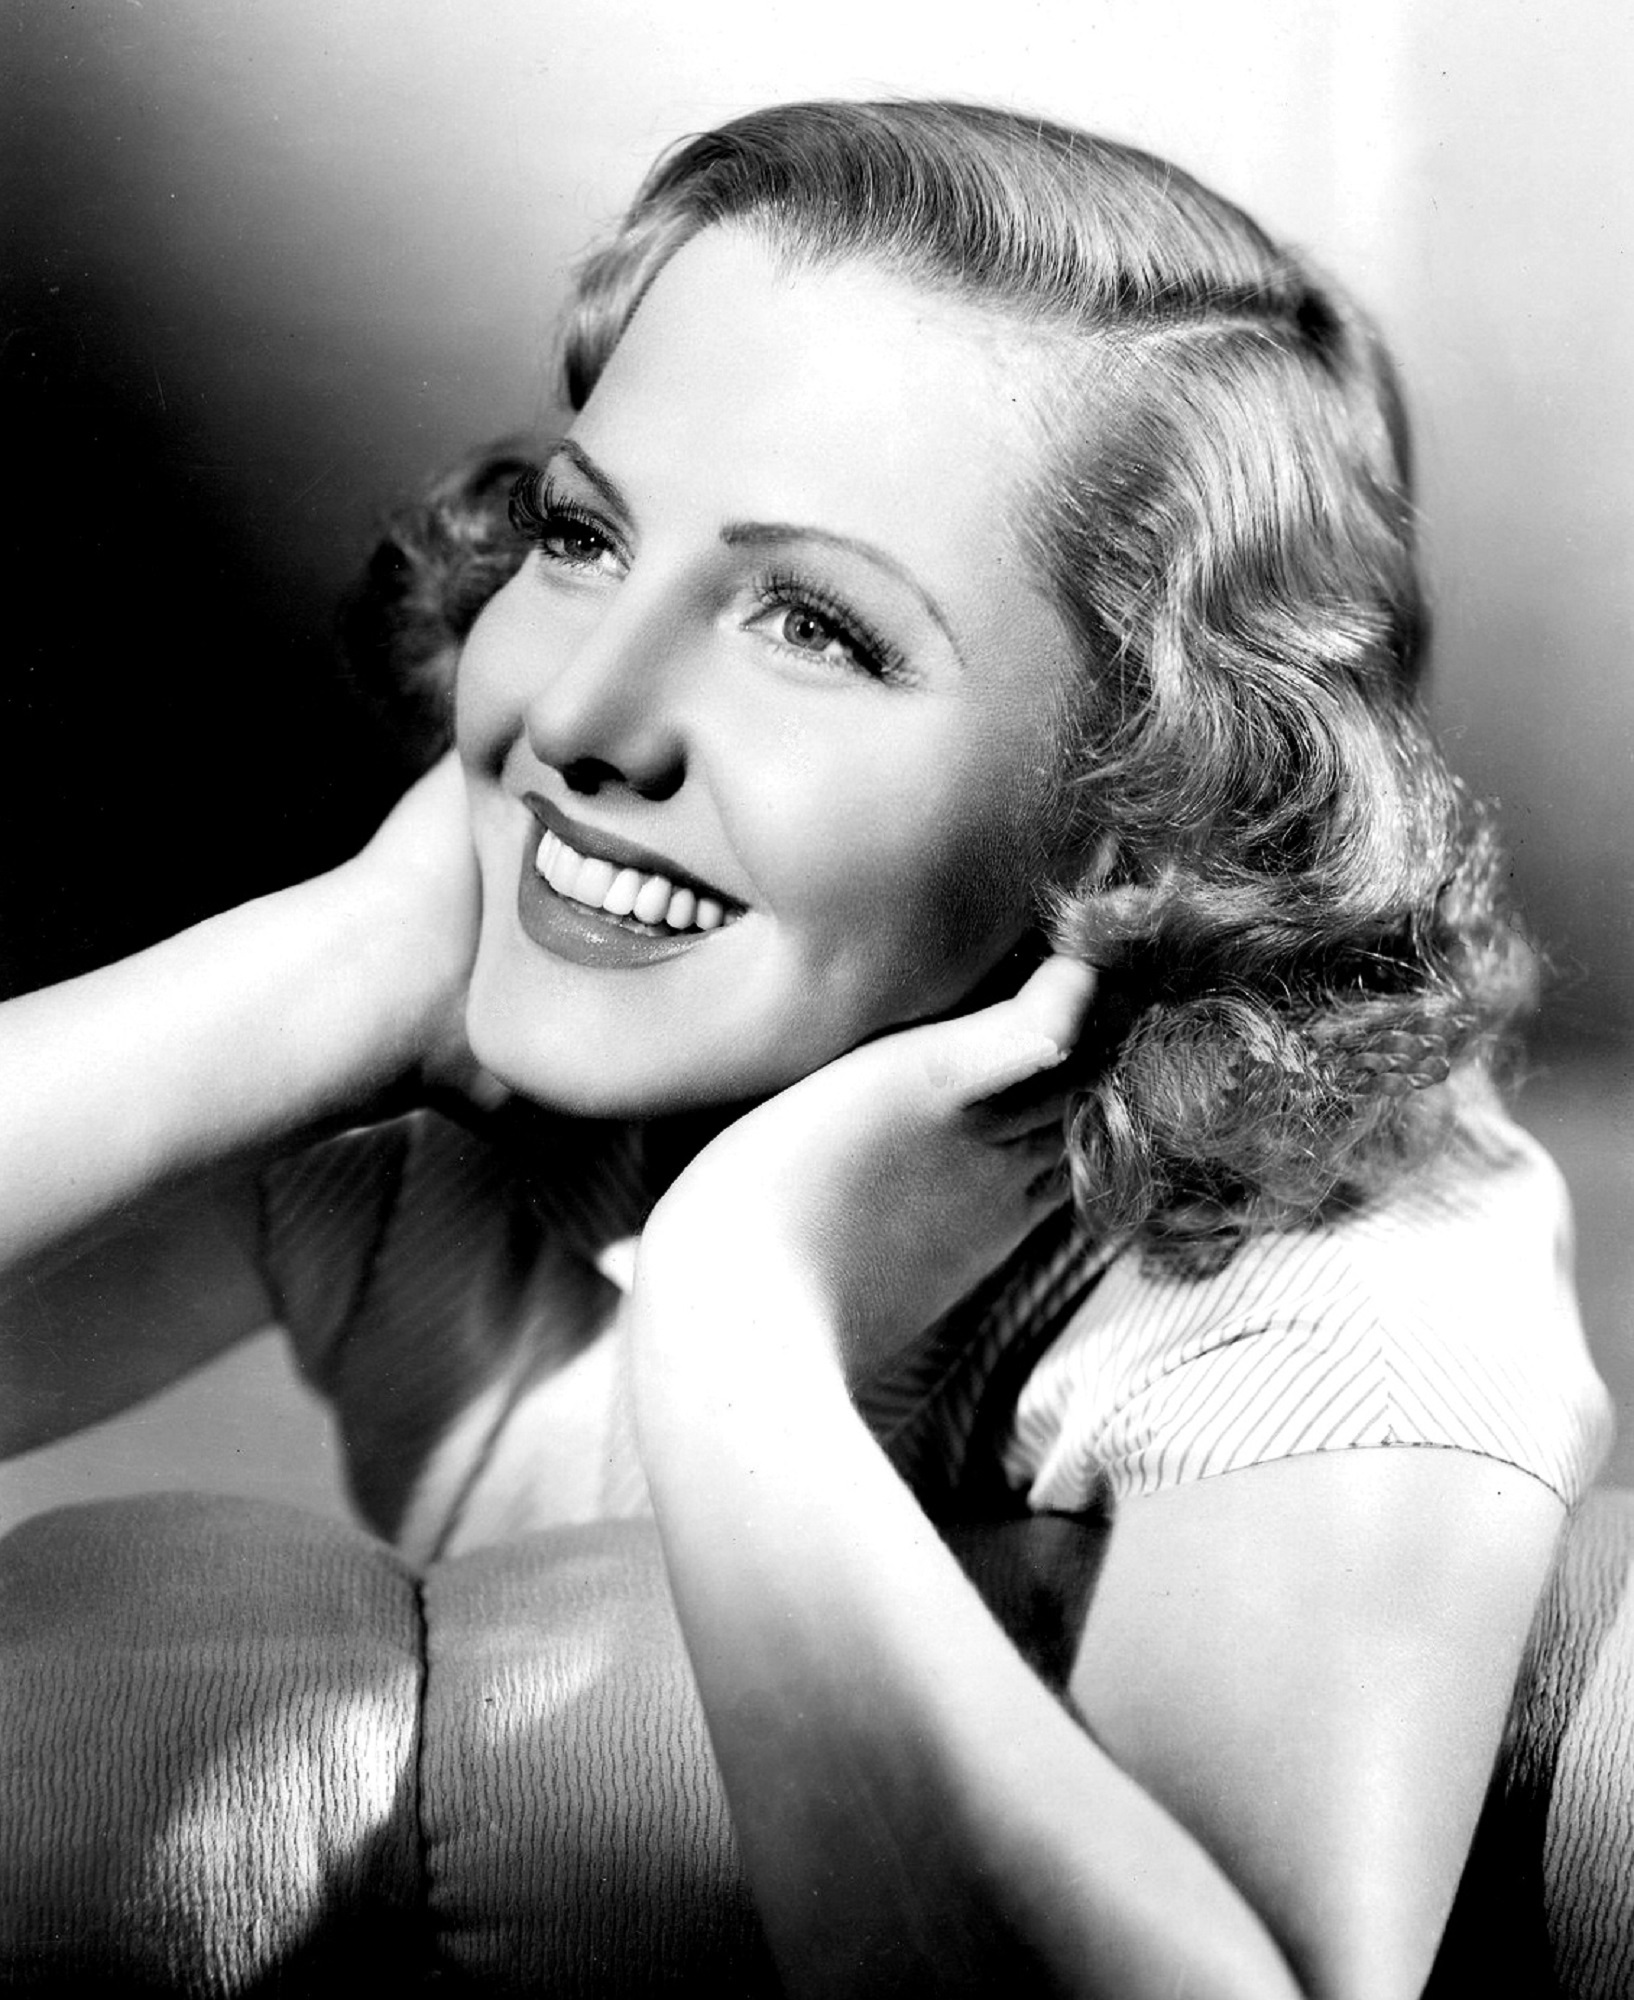
person, black and white, woman, hair, photography, vintage, film, hollywood, portrait, model, black, monochrome, lady, facial expression, hairstyle, smile, face, eye, photograph, beauty, cinema, historical, emotion, movies, actress, photo shoot, monochrome photography, portrait photography, supermodel, motion pictures, jean arthur